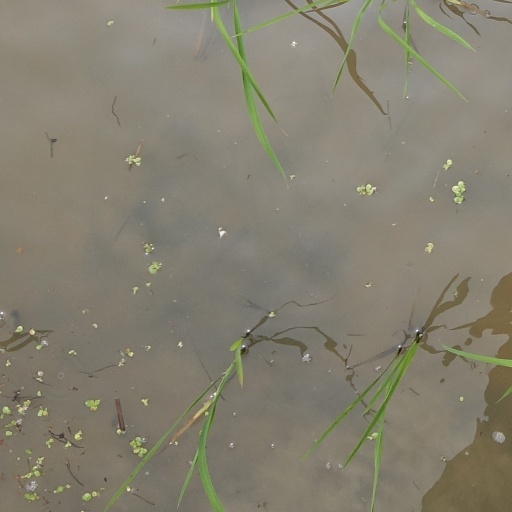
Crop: rice